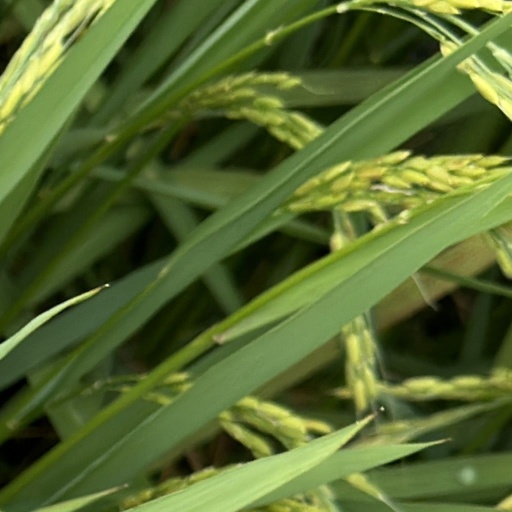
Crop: rice